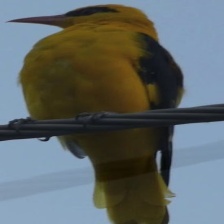
Species: EURASIAN GOLDEN ORIOLE
Scientific name: ORIOLUS ORIOLUS